Eden Park kangaroo cull

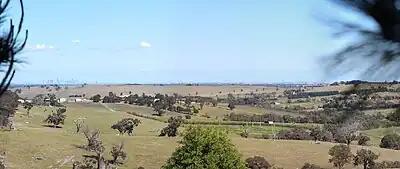
NMIT Northern Lodge Equine Stud and farm at Eden Park with Melbourne CBD on the horizon

During October 2010, the Northern Melbourne Institute of TAFE (NMIT) applied for and received a 12-month permit from the Victorian Department of Sustainability and Environment to cull 300 eastern grey kangaroos on its 320 hectare Eden Park Vineyard and farm and Northern Lodge equine stud. NMIT claimed that more than 1500 kangaroos were in competition for pasture, and damaging fencing, grapevines and netting.